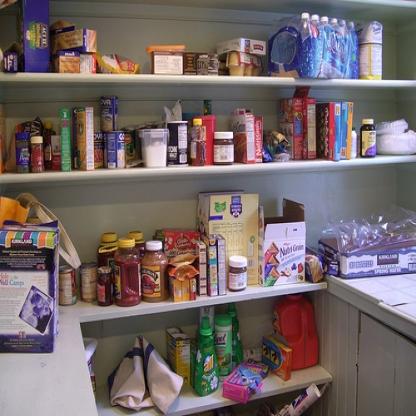
Scene: Indoor